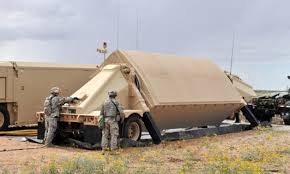
Label: BMD